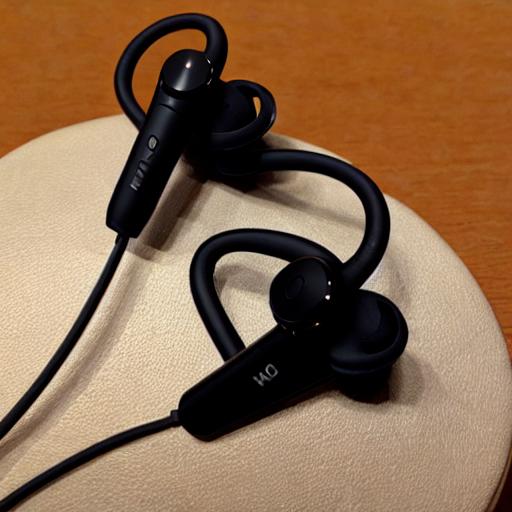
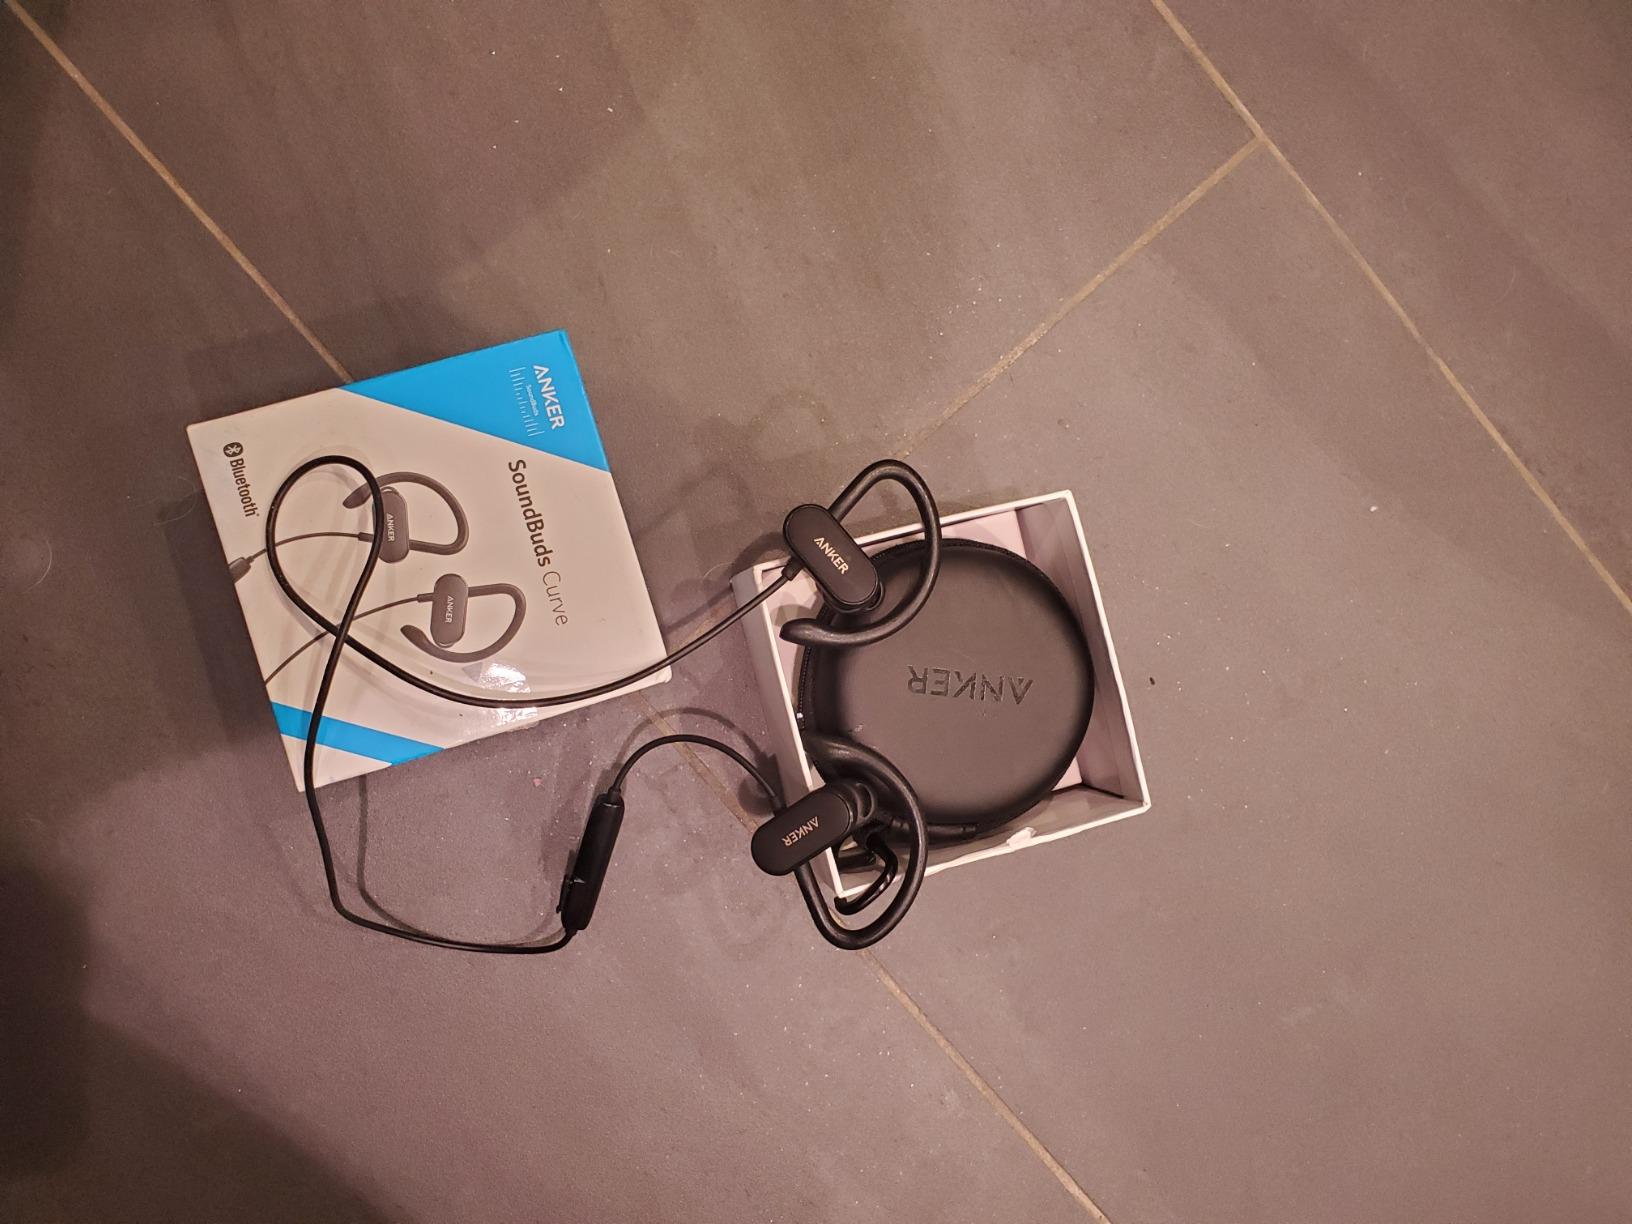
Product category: headphones
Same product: no